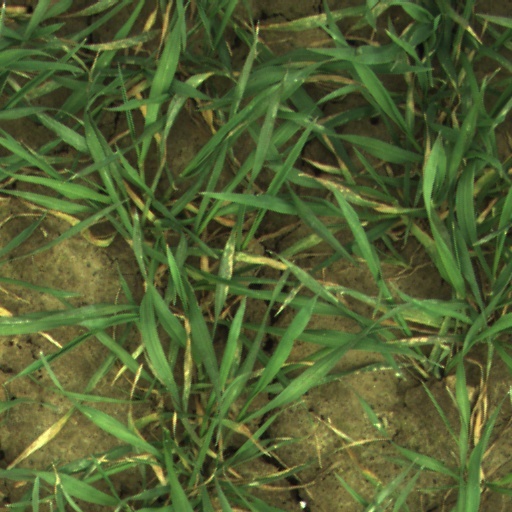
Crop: wheat